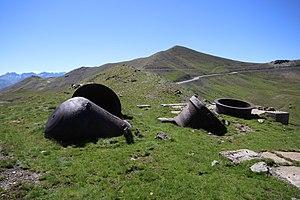
Cuirassements abandonnés (2)
L'ouvrage du Col-de-Restefond, appelé aussi abri du Col-de-Restefond, est une fortification faisant partie de la ligne Maginot, située à l'extrémité sud de la commune de Jausiers, dans le département des Alpes-de-Haute-Provence.